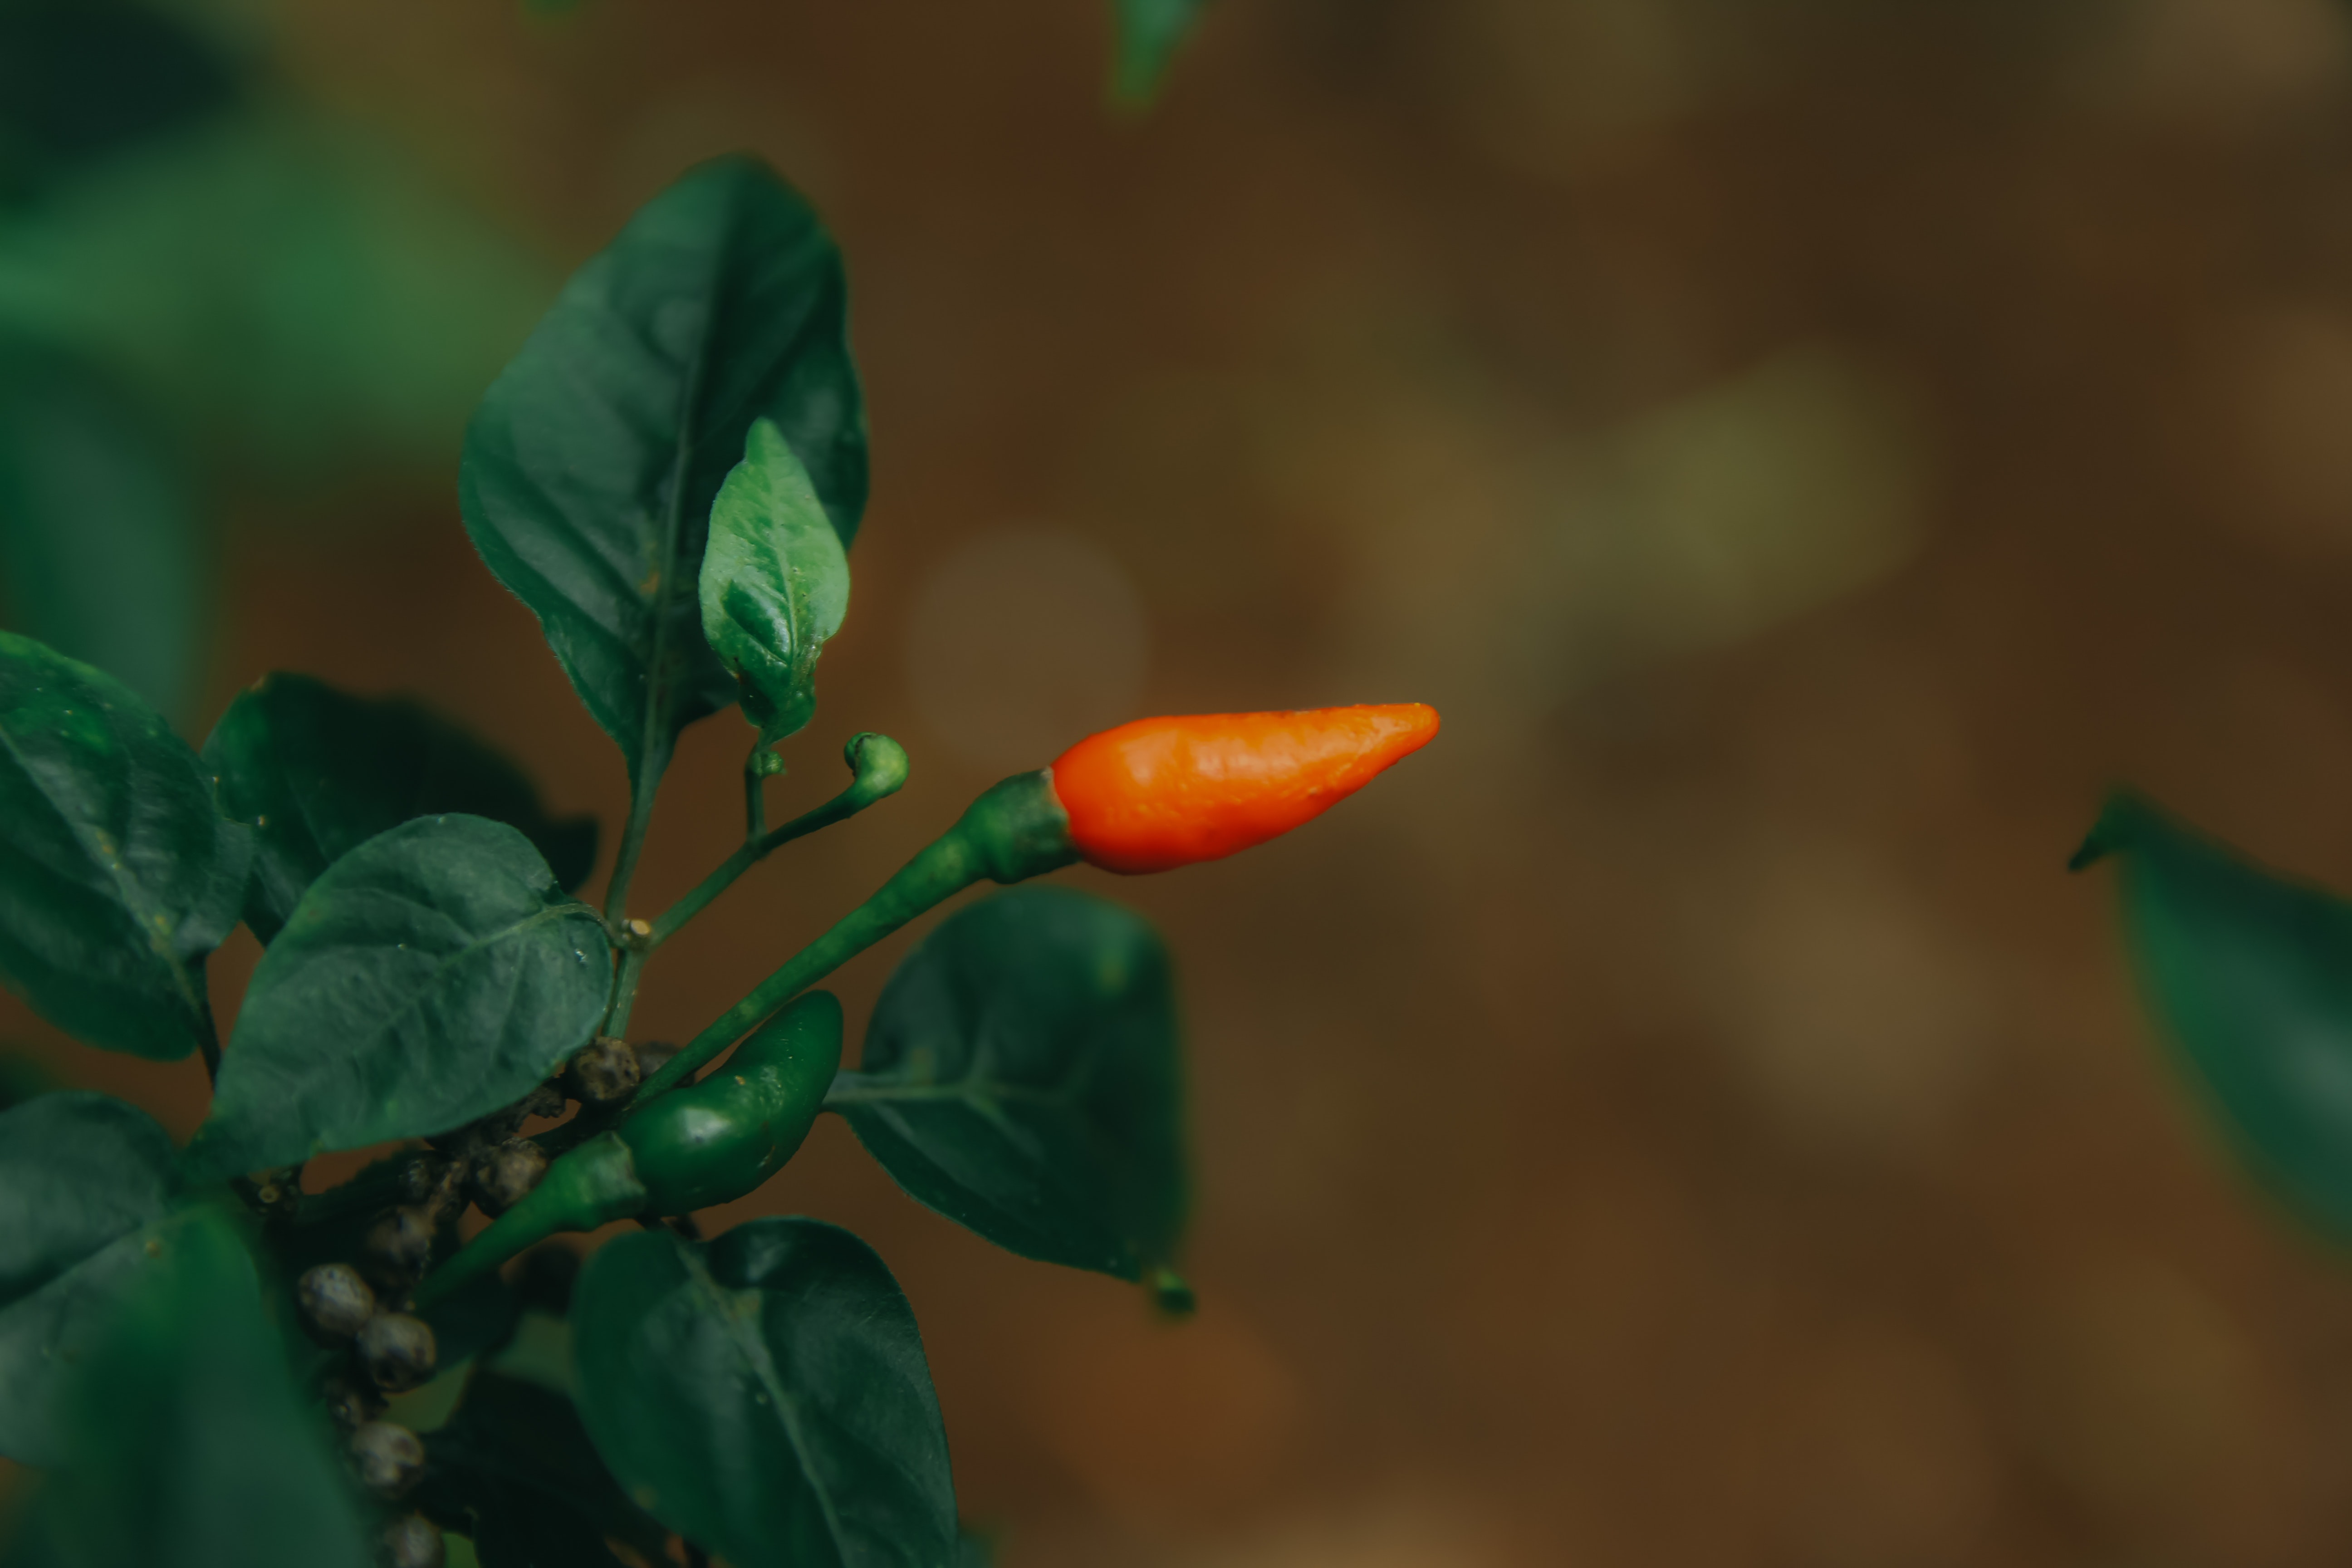
tabasco pepper, bird's eye chili, green, leaf, plant, malagueta pepper, cayenne pepper, chili pepper, bell peppers and chili peppers, flower, botany, flowering plant, habanero chili, organism, nightshade family, serrano pepper, capsicum, vegetable, plant stem